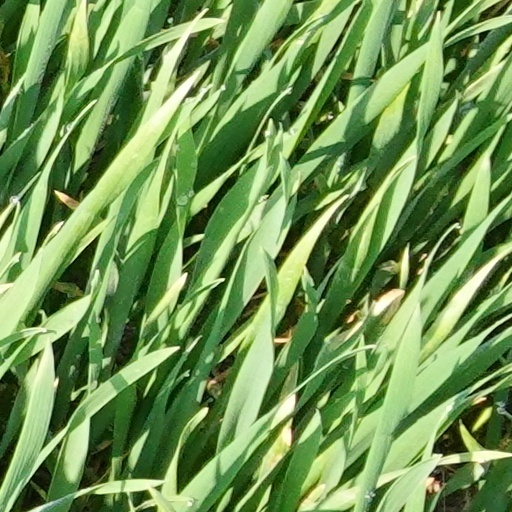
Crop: wheat